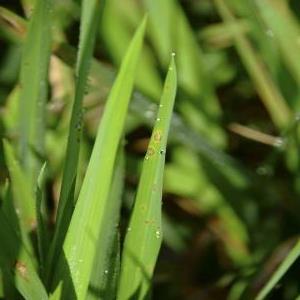
Disease: Blast